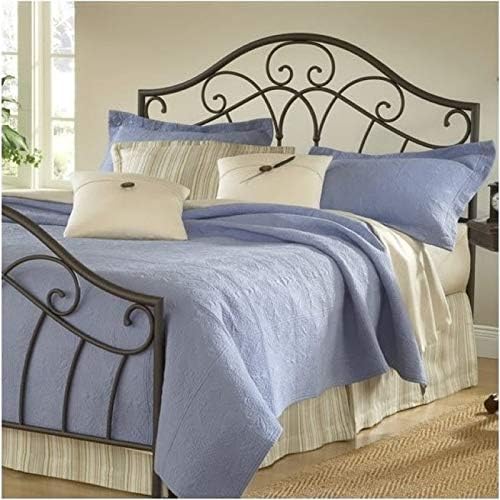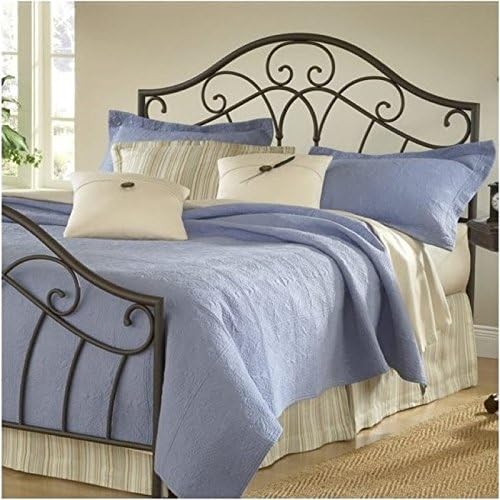
Hawthorne Collections King Metal Spindle Headboard in Brown
Category: Amazon Home
Charming scrollwork and a beautiful, arched silhouette combine. A metallic brown finish and graceful lines blend this piece easily into your traditional or cottage décor. Features: Metallic Brown Finish Metallic Brown Finish Charming scrollwork Charming scrollwork Arched silhouette Arched silhouette Graceful lines Graceful lines Headboard is 54" tall Headboard is 54" tall Specifications: King size headboard: 54" H x 77" W x 1.5" D King size headboard: 54" H x 77" W x 1.5" D King size headboard with rails: 54" H x 78" W x 71.5" D King size headboard with rails: 54" H x 78" W x 71.5" D
Features: Metallic Brown Finish | Charming scrollwork | Arched silhouette | Graceful lines | Headboard is 54" tall.